Second Battle of Fort Wagner

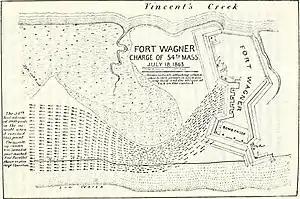
Map of the charge of the 54th Massachusetts

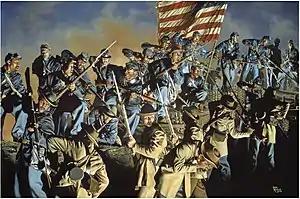
Depiction of the battle in the painting "The Old Flag Never Touched the Ground"

The Second Battle of Fort Wagner, also known as the Second Assault on Morris Island or the Battle of Fort Wagner, Morris Island, was fought on July 18, 1863, during the American Civil War. Union Army troops commanded by Brig. Gen. Quincy Gillmore launched an unsuccessful assault on the Confederate fortress of Fort Wagner, which protected Morris Island, south of Charleston Harbor. The battle occurred one week after the First Battle of Fort Wagner. Although it was a Confederate victory, the valor of the Black Union soldiers was widely praised. This had long-term strategic benefits by encouraging more African-Americans to enlist, allowing the Union to utilize a manpower resource that the Confederacy could not match for the remainder of the war.